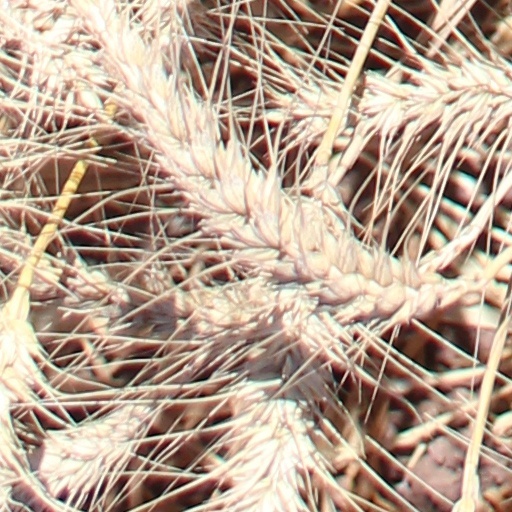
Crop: wheat